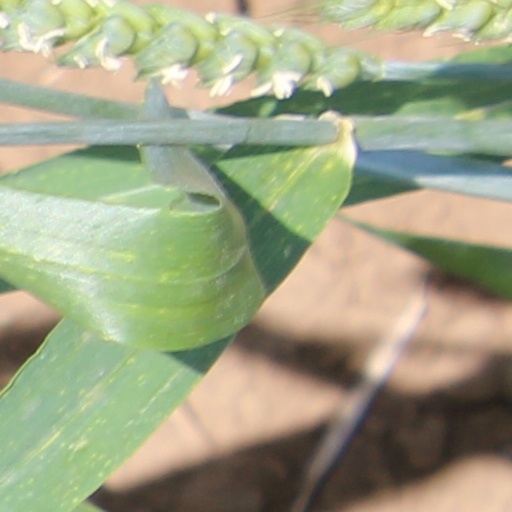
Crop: wheat